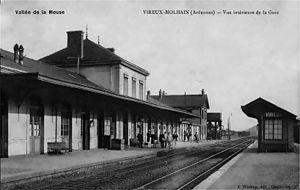
Intérieur de la gare de Vireux-Molhain, dans le département des Ardennes, vers 1900.
La gare de Vireux-Molhain est une gare ferroviaire française de la ligne de Soissons à Givet, située sur le territoire de la commune de Vireux-Molhain, dans le département des Ardennes en région Grand Est.